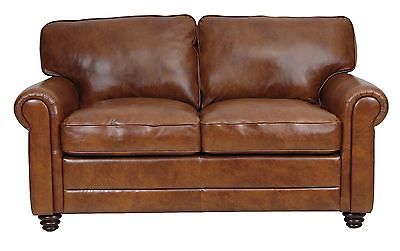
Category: sofa